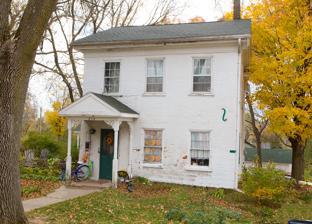
Building: James H. and Mayetta (Degrush) McCartney House
Country: United States of America
Year built: 1861
Historic house in Iowa, United States United States historic place James H. and Mayetta (Degrush) McCartney House U.S. National Register of Historic Places Show map of Iowa Show map of the United States Location 214 2nd St. SE Mount Vernon, Iowa Coordinates 41°55′14″N 91°24′59″W / 41.92056°N 91.41639°W / 41.92056; -91.41639 Area less than one acre Built 1861 Architectural style Greek Revival MPS Mount Vernon MPS NRHP reference No. 100005498 Added to NRHP August 27, 2020 The James H. and Mayetta (Degrush) McCartney House , also known as the Ann E. and DeWitt McLallen House , is a historic building located in Mount Vernon, Iowa , United States. It is significant for being constructed of locally made brick and locally quarried limestone , and mid-19th century architectural techniques. The house was originally built as a single-story, two-room cottage. It was probably built sometime after Saxby's First Addition to Mount Vernon, in which it is located, was platted in 1855. The second story was added around 1861. This made it a side-gabled Greek Revival house. A two-story wood-frame addition was built onto the rear of the brick structure in 1877. The house was listed on the National Register of Historic Places in 2020. References